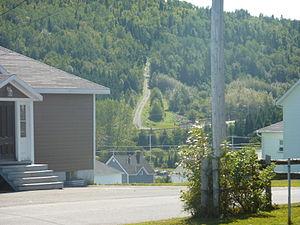
Padoue au Bas-Saint-Laurent
Padoue, anciennement appelée Saint-Antoine-de-Padoue-de-Kempt, est une municipalité du Québec, au Canada située dans la municipalité régionale de comté de La Mitis dans la région administrative du Bas-Saint-Laurent.